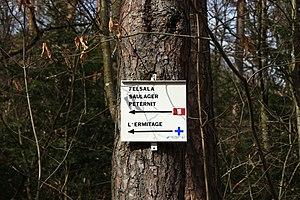
Suivre le sigle rouge-blanc-rouge.
Guebwiller [gebvilɛr] est une commune française située dans le département du Haut-Rhin, en région Grand Est.